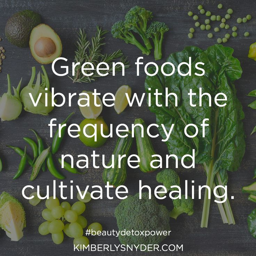
green foods vibrate with the frequency of nature and cultivate healing .